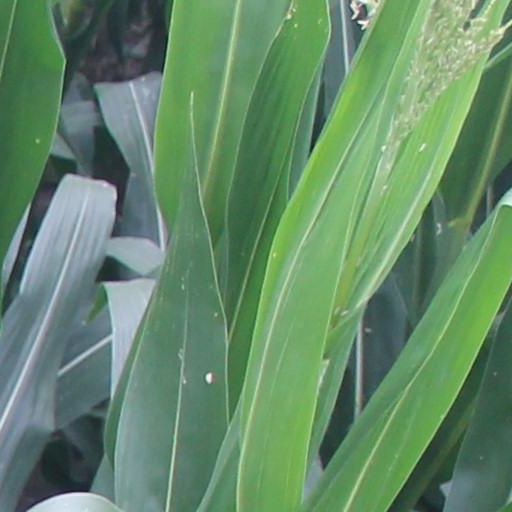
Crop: maize; corn